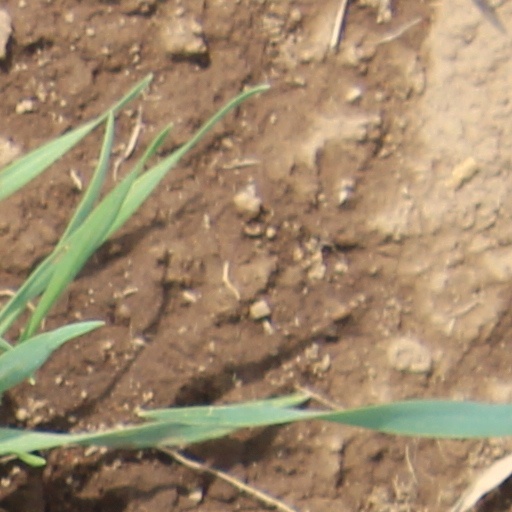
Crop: wheat